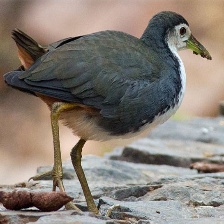
Species: WHITE BREASTED WATERHEN
Scientific name: AMAURORNIS PHOENICURUS
ImageNet parent category: european_gallinule